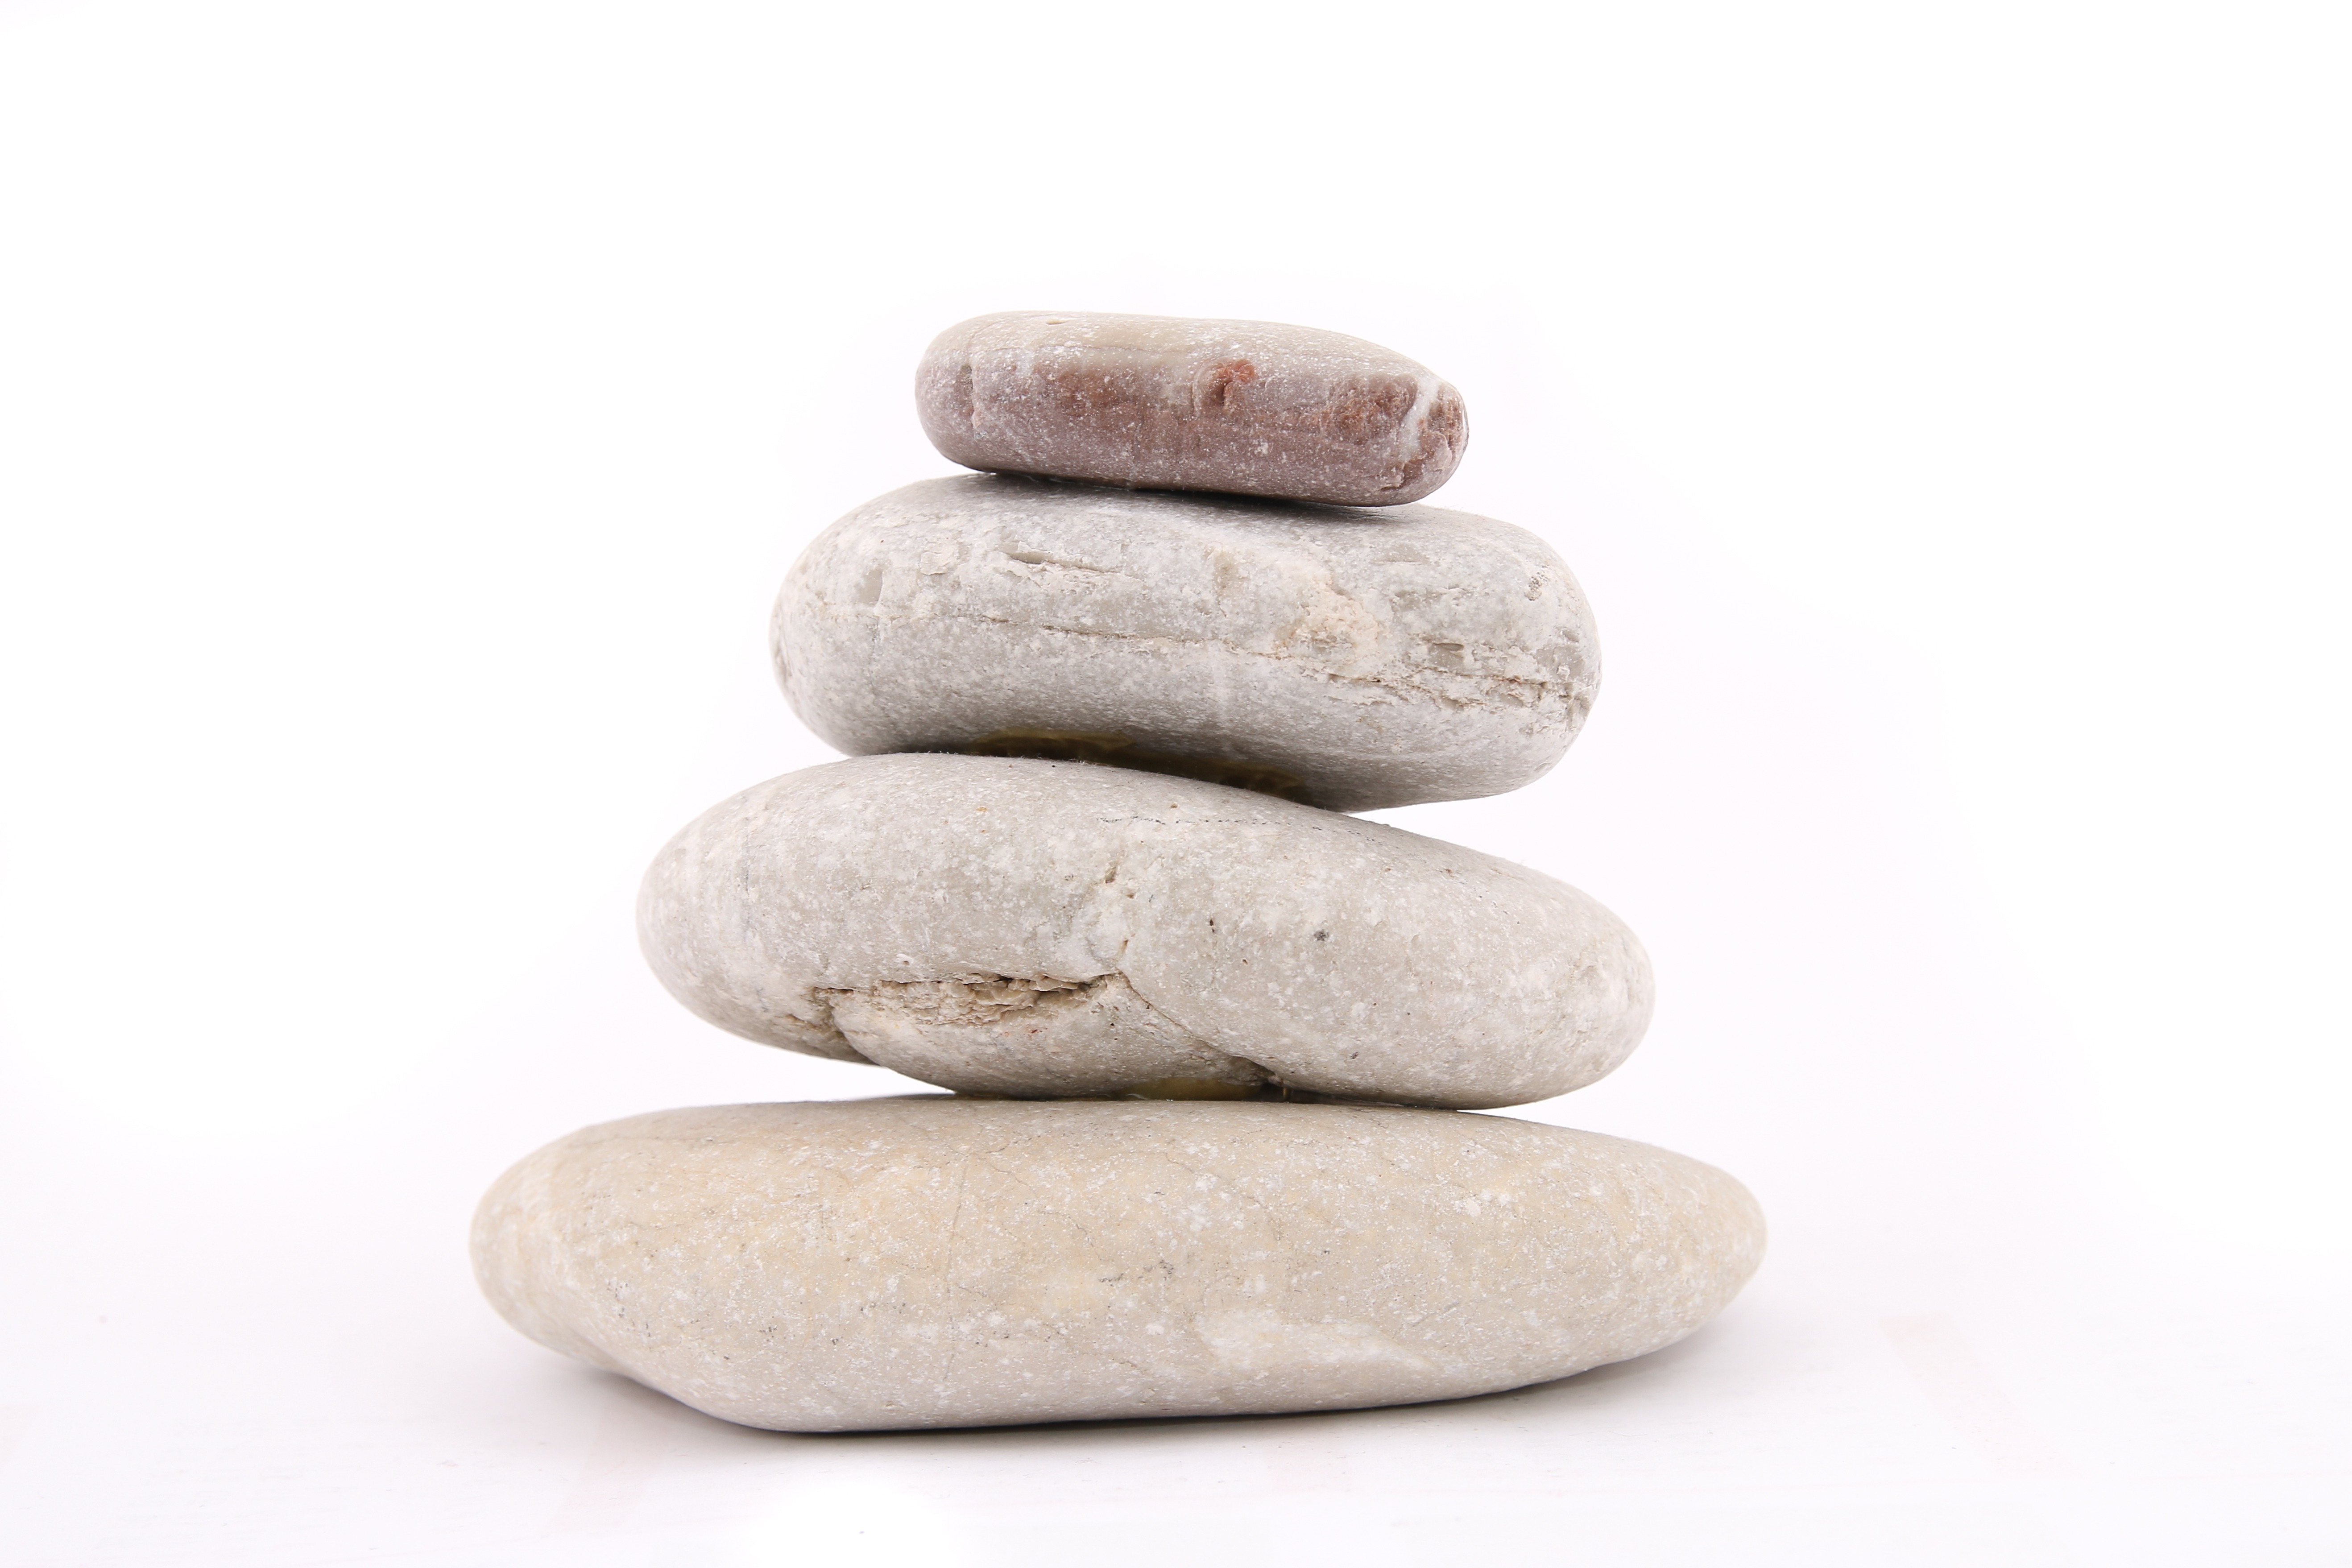
rock, stone, pebble, stack, material, zen, meditation, peace of mind, the stones, on a white background